Interstate 95 in Rhode Island

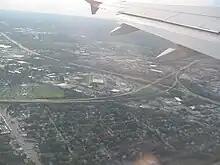
Junction with Route 37 in Warwick

The diagonal corridor of Route 3 was a well-traveled shortcut to the older US 1 even before any part of I-95 was built. In the 1930s, a further cutoff was built in southeastern Connecticut and southwestern Rhode Island, joining Old Mystic, Connecticut, to Route 3 in Hopkinton. The existing Connecticut Route 84 in Connecticut was rerouted to use the new road (now Connecticut Route 184), and the short piece in Rhode Island was also numbered Rhode Island Route 84 (Route 84). (This alignment had been the Hopkinton and Richmond Turnpike—better known as the New London Turnpike—but had fallen into disrepair.) The right-of-way of New London Turnpike goes through the Big River Management Area (as a dirt road), crosses Division Road as a four-way intersection with the north side of the turnpike paved, has an interchange with I-95 (exit 7), and continues for before connecting with Route 3 in West Warwick for a quarter mile. New London Turnpike turns into New London Ave and continues straight for before connecting with Providence Street (Route 33). It follows Providence Street until it hits the Meshanticut Interchange.